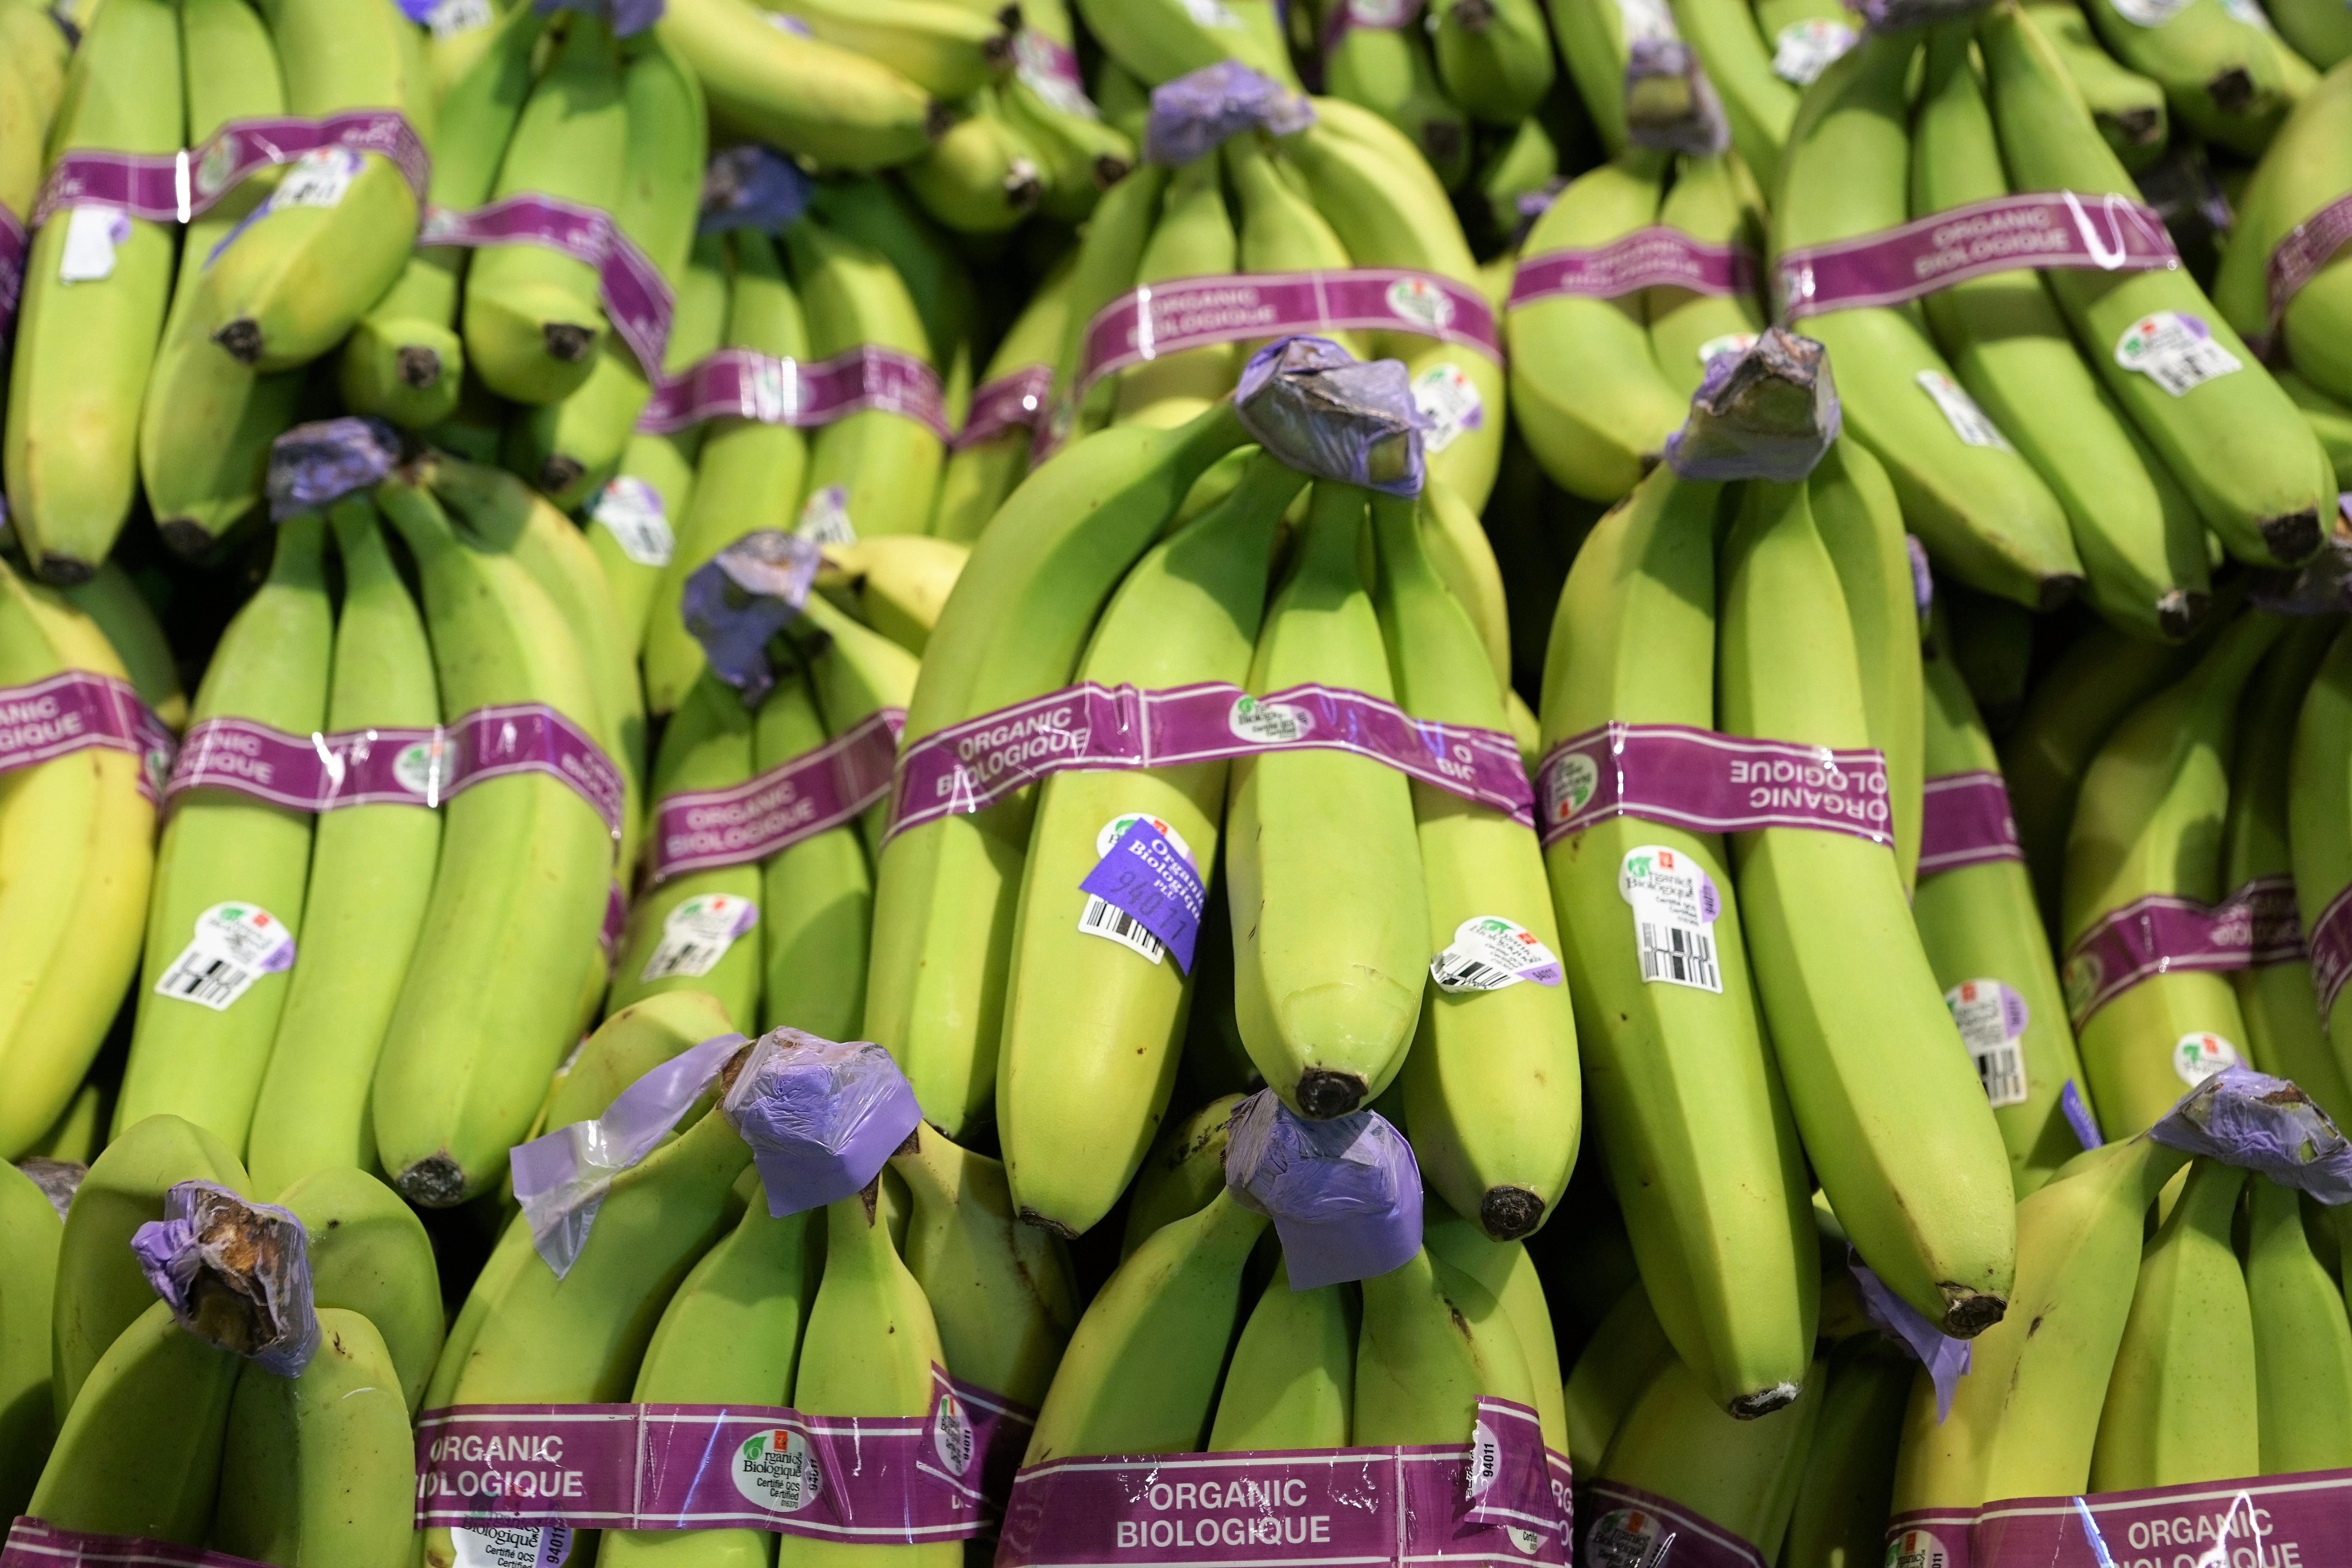
plant, flower, summer, food, green, harvest, produce, autumn, recipe, market, yellow, healthy, eat, cook, bake, bananas, vitamins, floristry, flowering plant, land plant, banana family